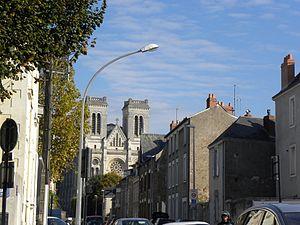
rue Saint Rogatien, au départ de la place Alfred Lallié
La rue Desaix est une voie du quartier Malakoff - Saint-Donatien à Nantes en France.